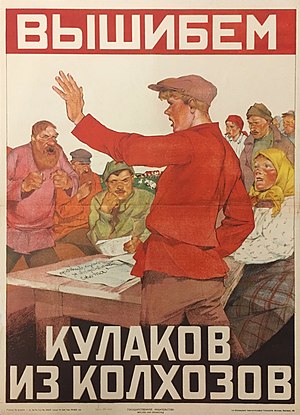
Kulak
Plakat fra 1930: